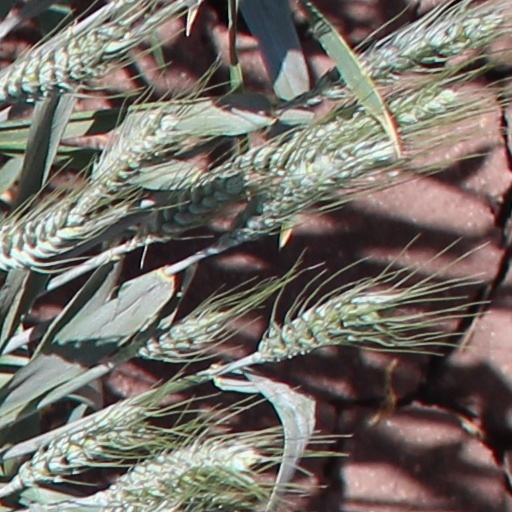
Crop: wheat